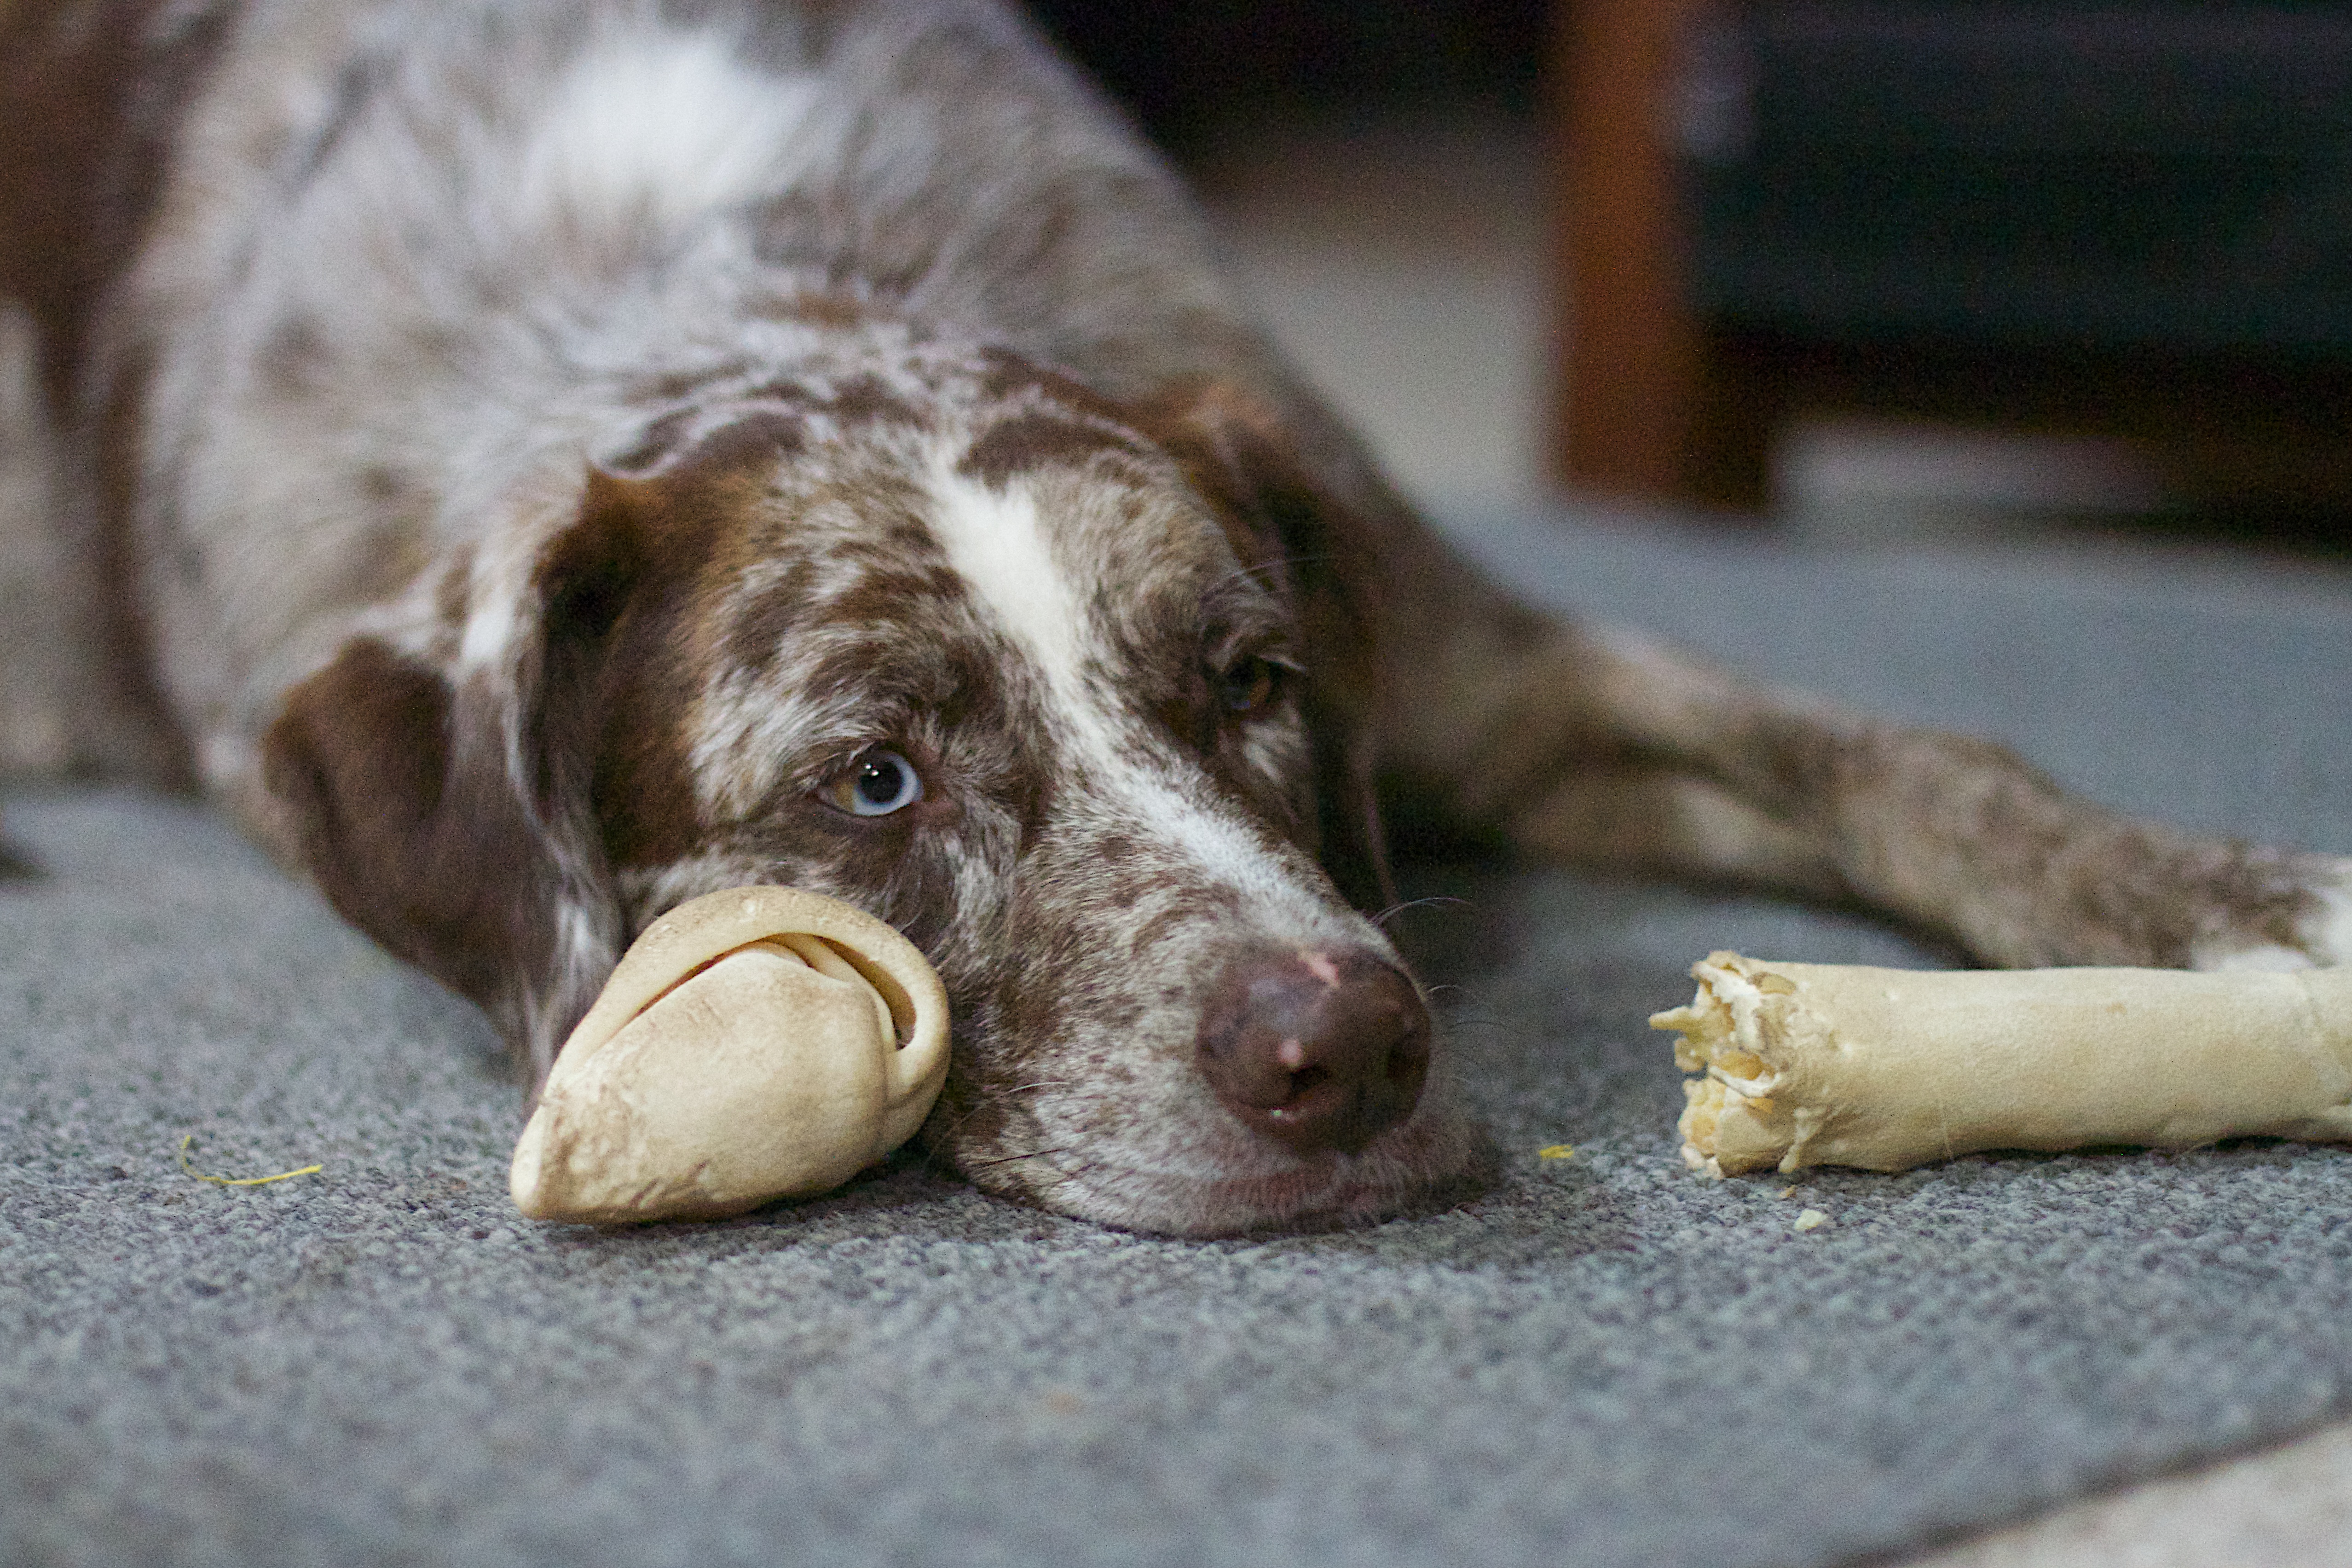
puppy, dog, mammal, vertebrate, felix, 2016366, street dog, dog like mammal